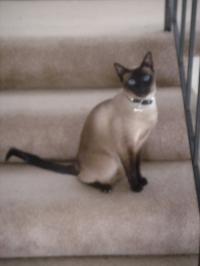
Siamese